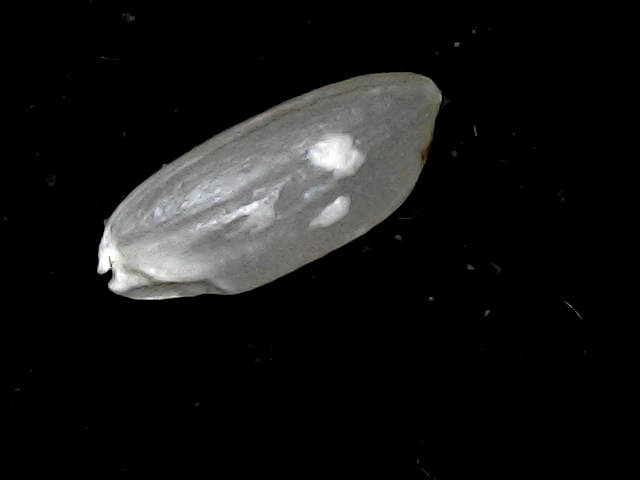
Rice variety: BD39